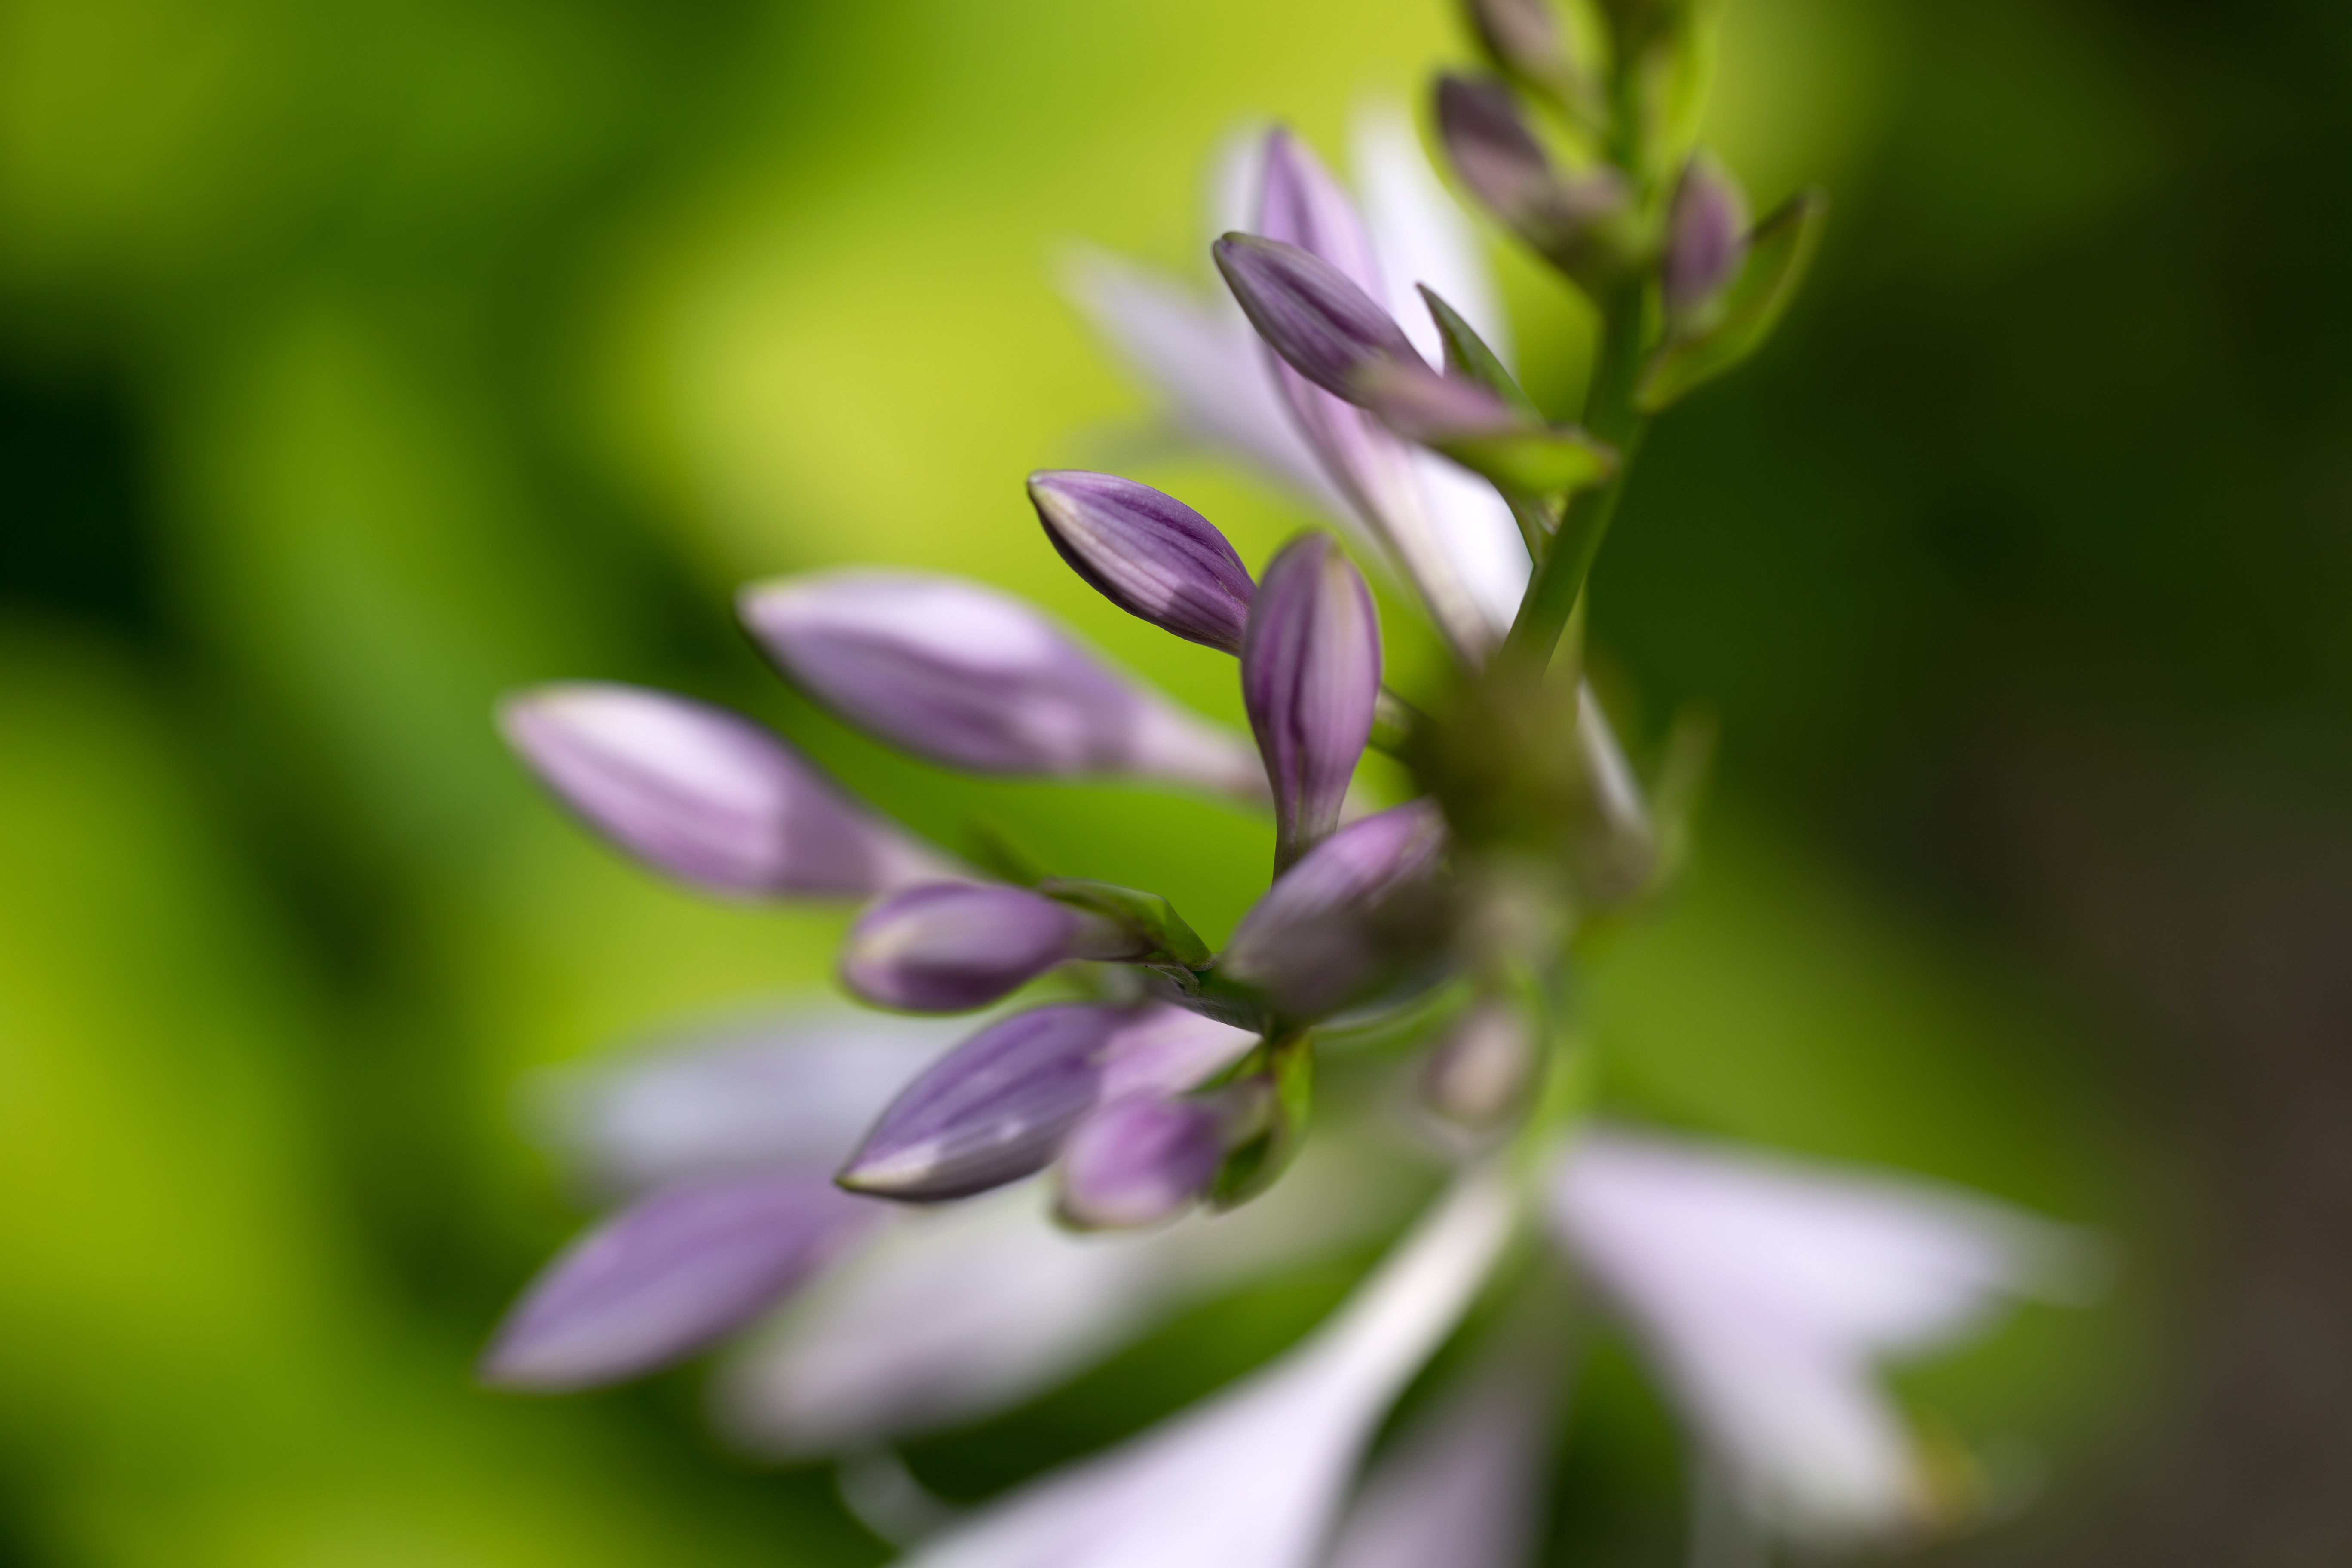
flower, plant, purple, flowering plant, lavender, close up, lilac, macro photography, petal, spring, wildflower, photography, plant stem, perennial plant, bud, lobelia